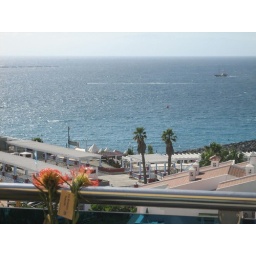
when we arrived in tenerife, we got these lovely flowers plus a whole bag of crap! we love tenerife!